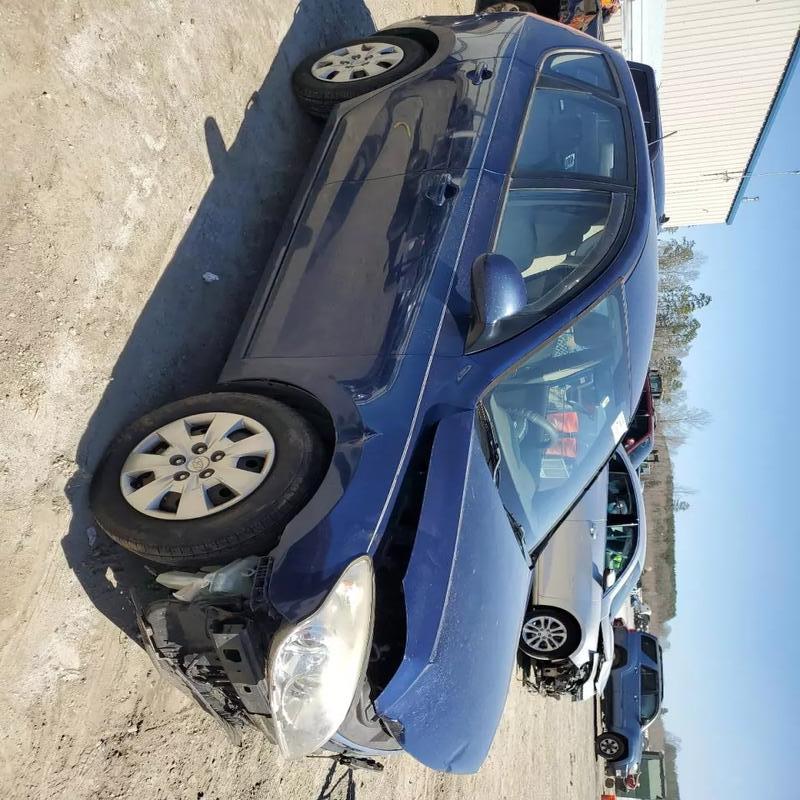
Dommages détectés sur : pare-choc avant, capot, malle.
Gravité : majeur